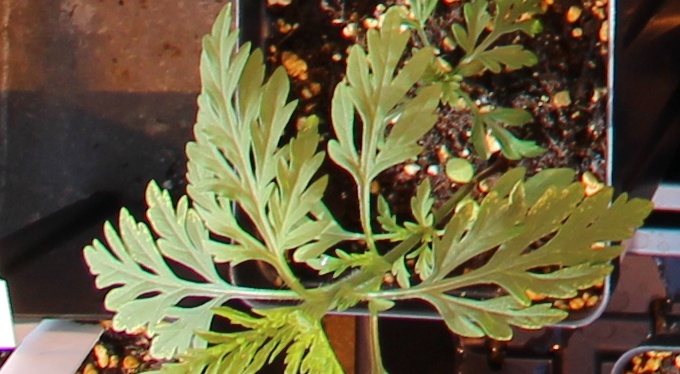
Label: Ragweed